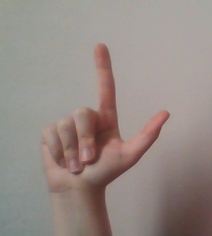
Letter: laam